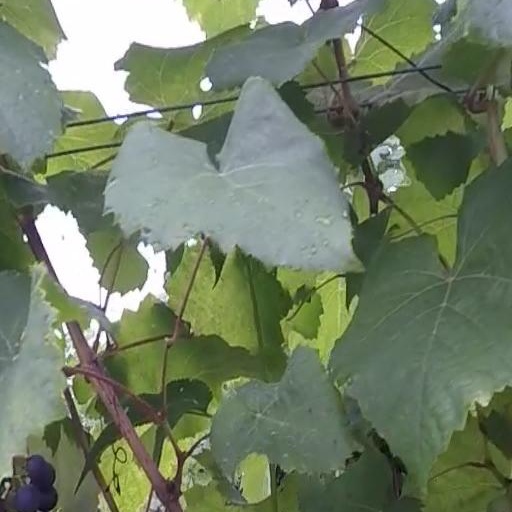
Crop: grape